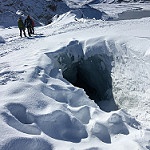
Scene: Outdoor